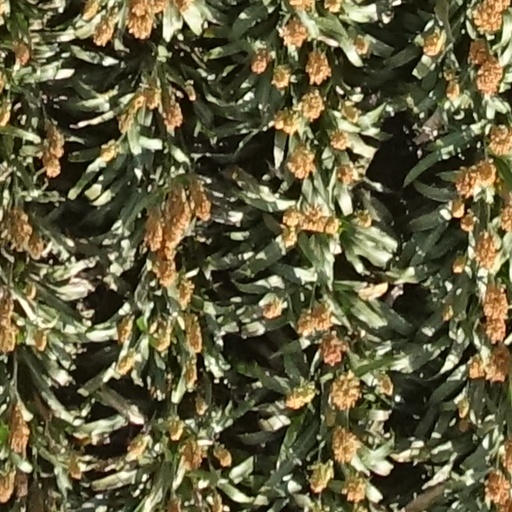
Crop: sorghum